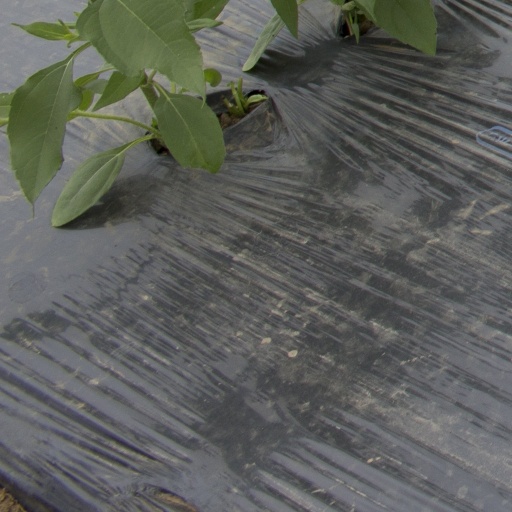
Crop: Jerusalem artichoke